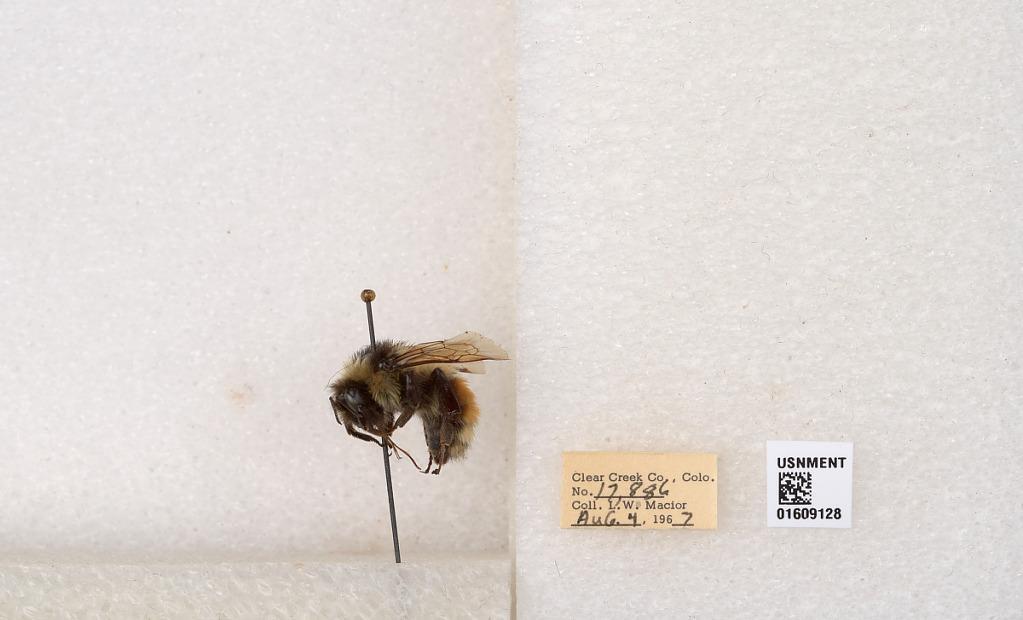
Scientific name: Bombus (Pyrobombus) sylvicola Kirby
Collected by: L. Macior
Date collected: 1967-8-4
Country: United States
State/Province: Colorado
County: Clear Creek
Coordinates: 39.6891, -105.644